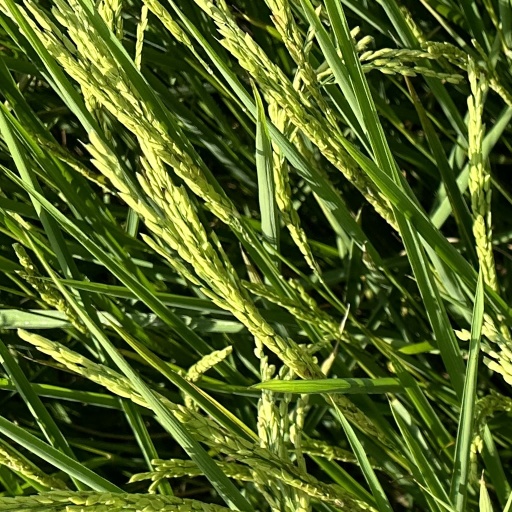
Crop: rice